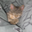
Label: cat